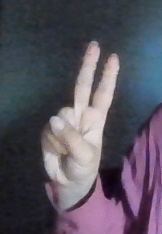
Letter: taa